Croatia–France relations

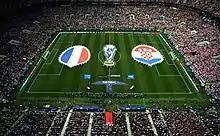
The 2018 World Cup Final is seen as the pinnacle of their football rivalry.

The French government expressed interest in May 2017 of "twinning" with the following Croatian cities: